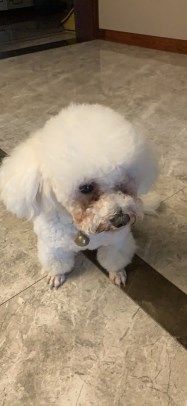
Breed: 3083-n000117-Bichon_Frise